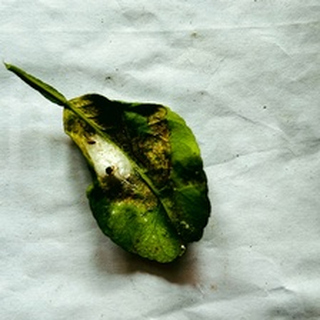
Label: lemon_spider_mites